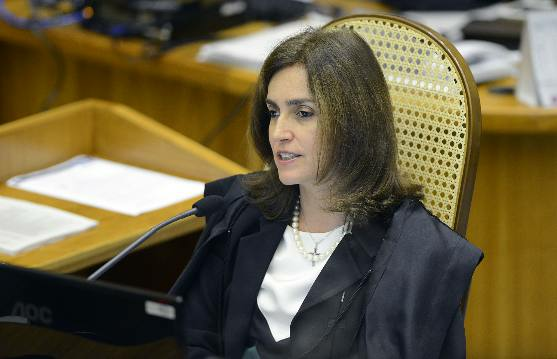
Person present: Yes